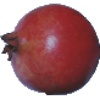
Label: Pomegranate 1